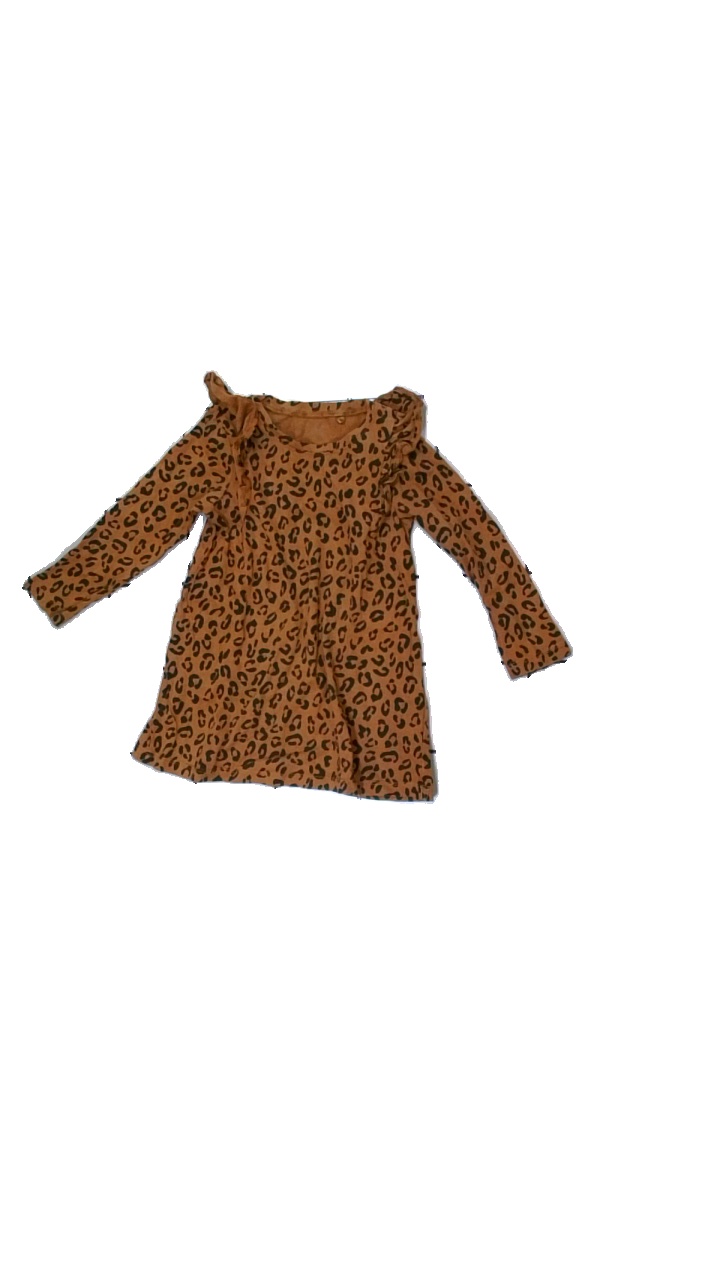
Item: Dress (Children)
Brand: Lindex
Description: leopardmönstrad klänning med volang på axlarna
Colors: Black, Brown
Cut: Regular
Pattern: Animal print
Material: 100% cotton
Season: All
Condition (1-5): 5
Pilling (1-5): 5
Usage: Reuse
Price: <50